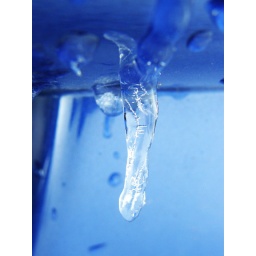
ice against mommas new blue car